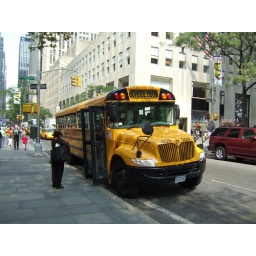
A yellow school bus in New York.